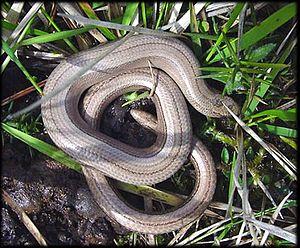
Les Anguinae sont une sous-famille de sauriens de la famille des Anguidae.
Le terme orvet fait référence en français à plusieurs espèces de lézards − non venimeux − de la famille des Anguidae dont les pattes sont atrophiées.
Anguis est un genre de sauriens de la famille des Anguidae. Les espèces européennes sont appelées Orvet.